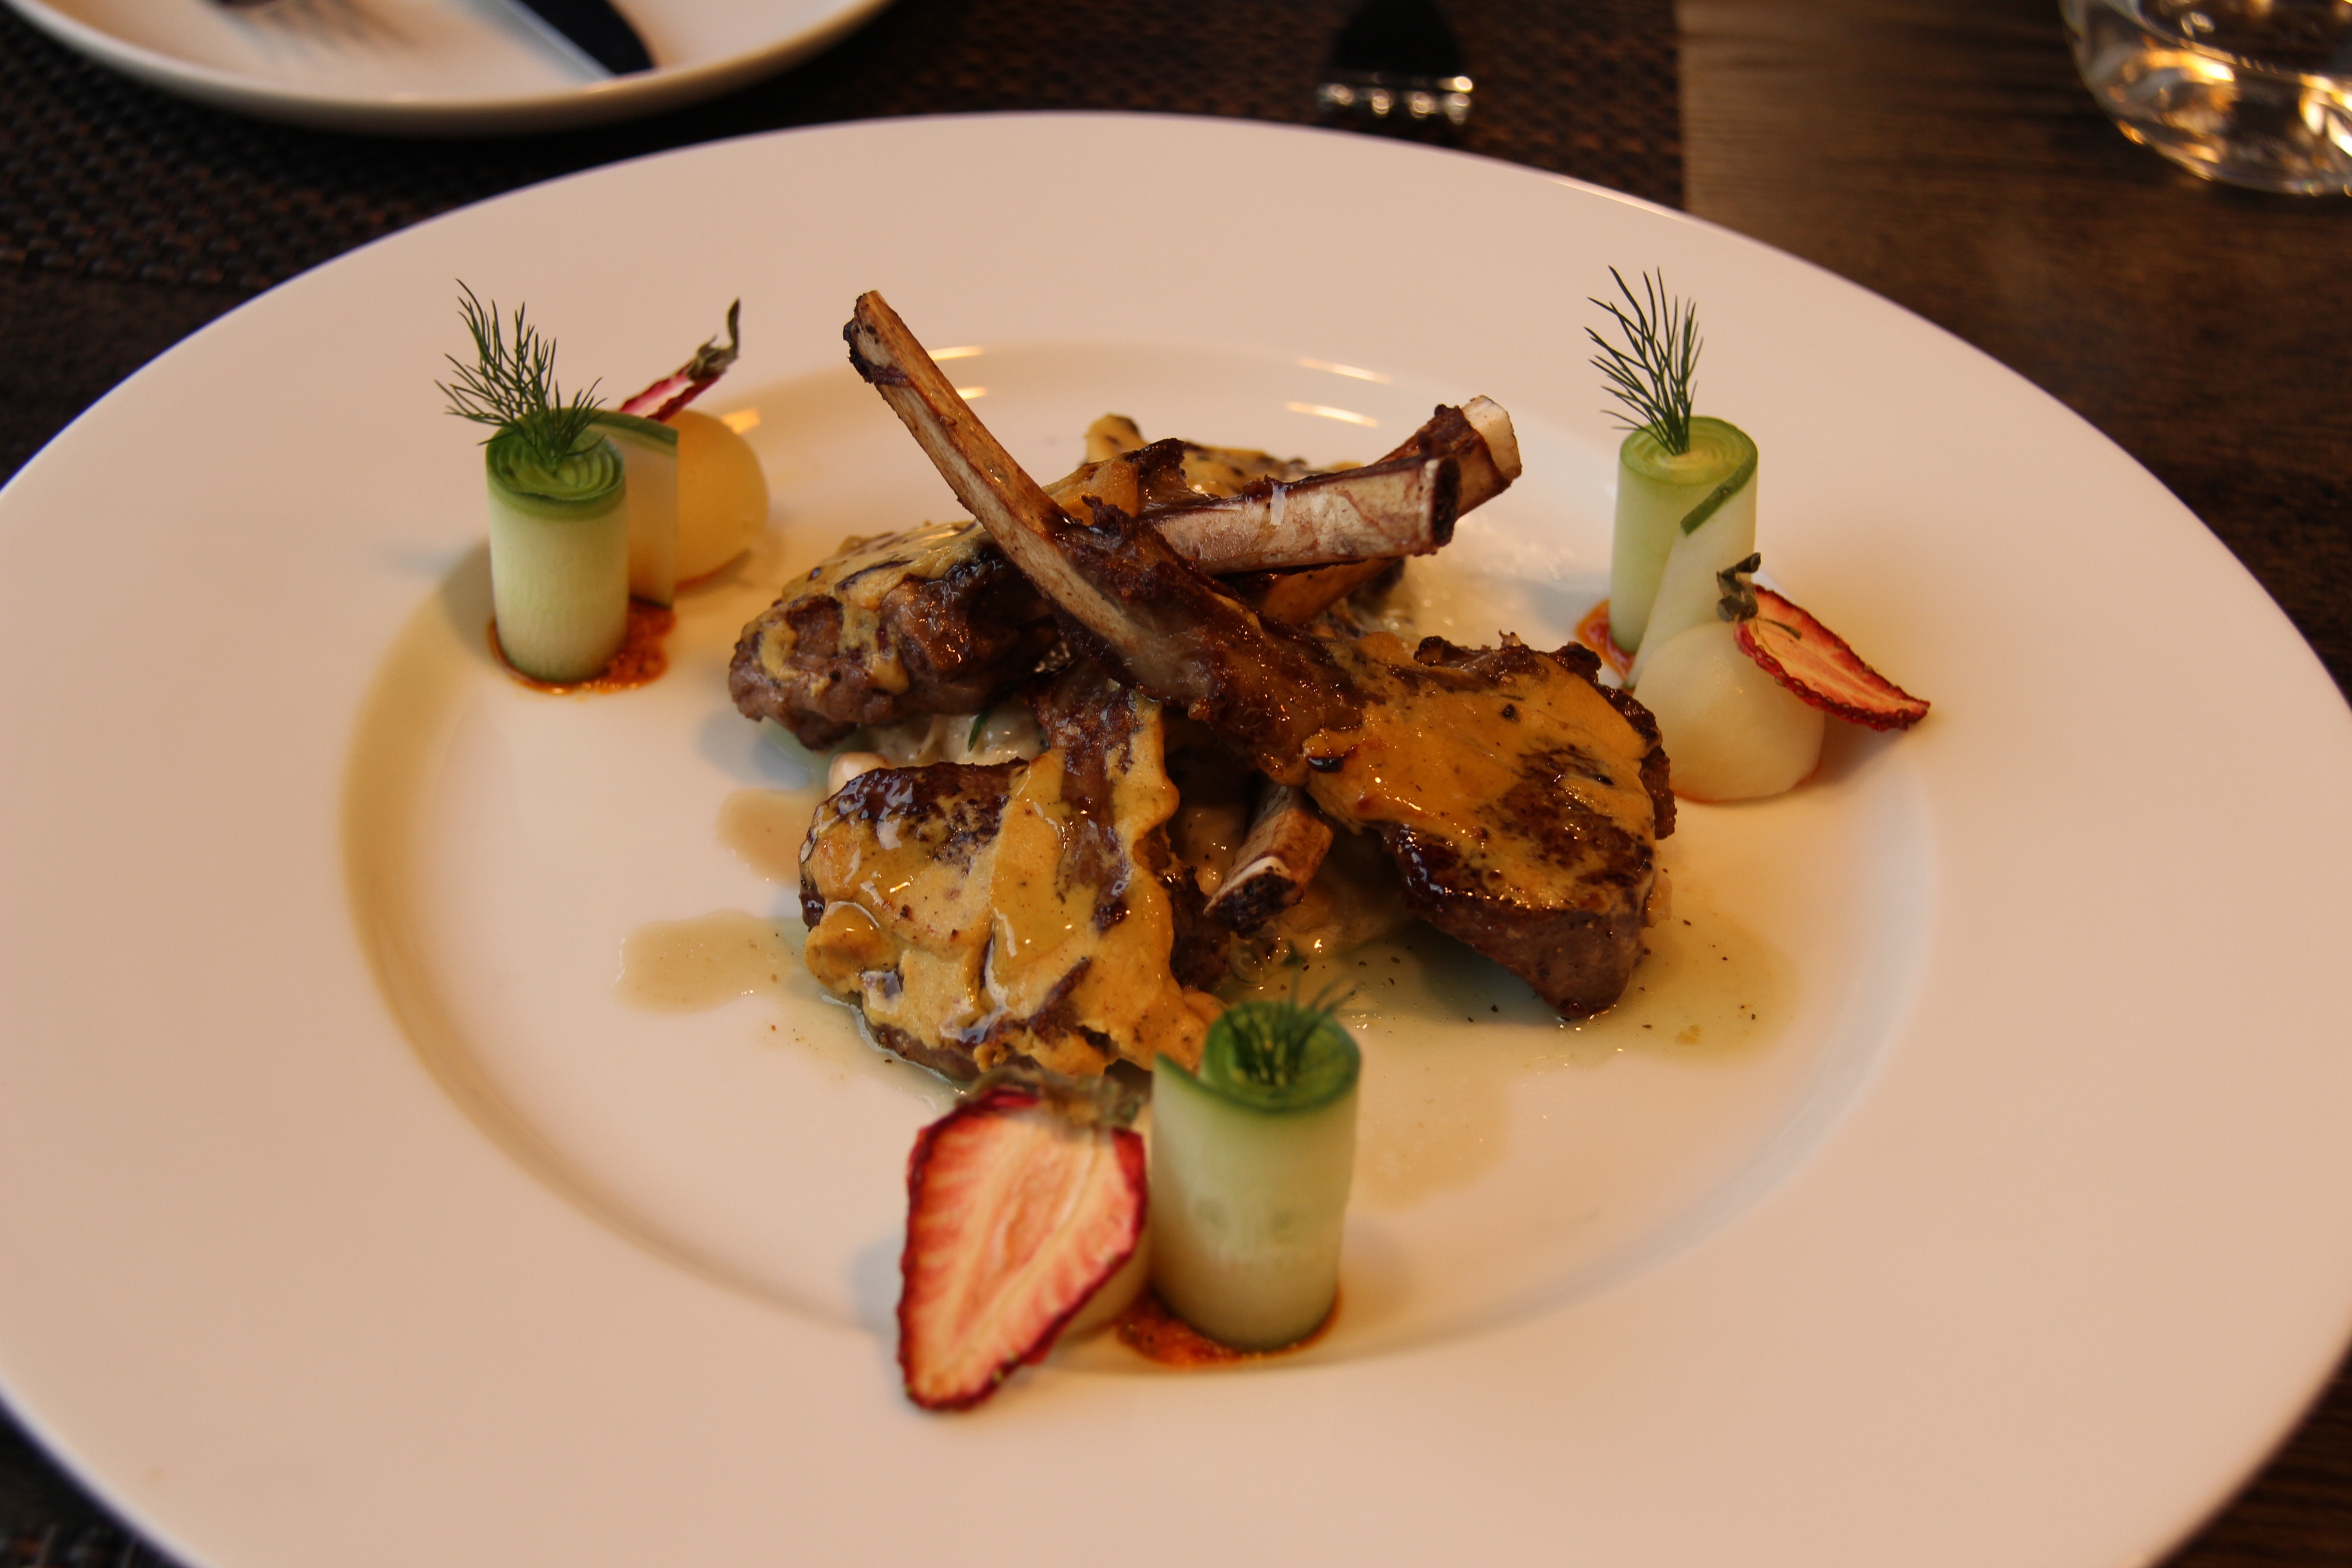
restaurant, dish, meal, food, produce, breakfast, meat, cuisine, steak, dinner, supper, lamb dishes, lamb steak, sense, hors d oeuvre